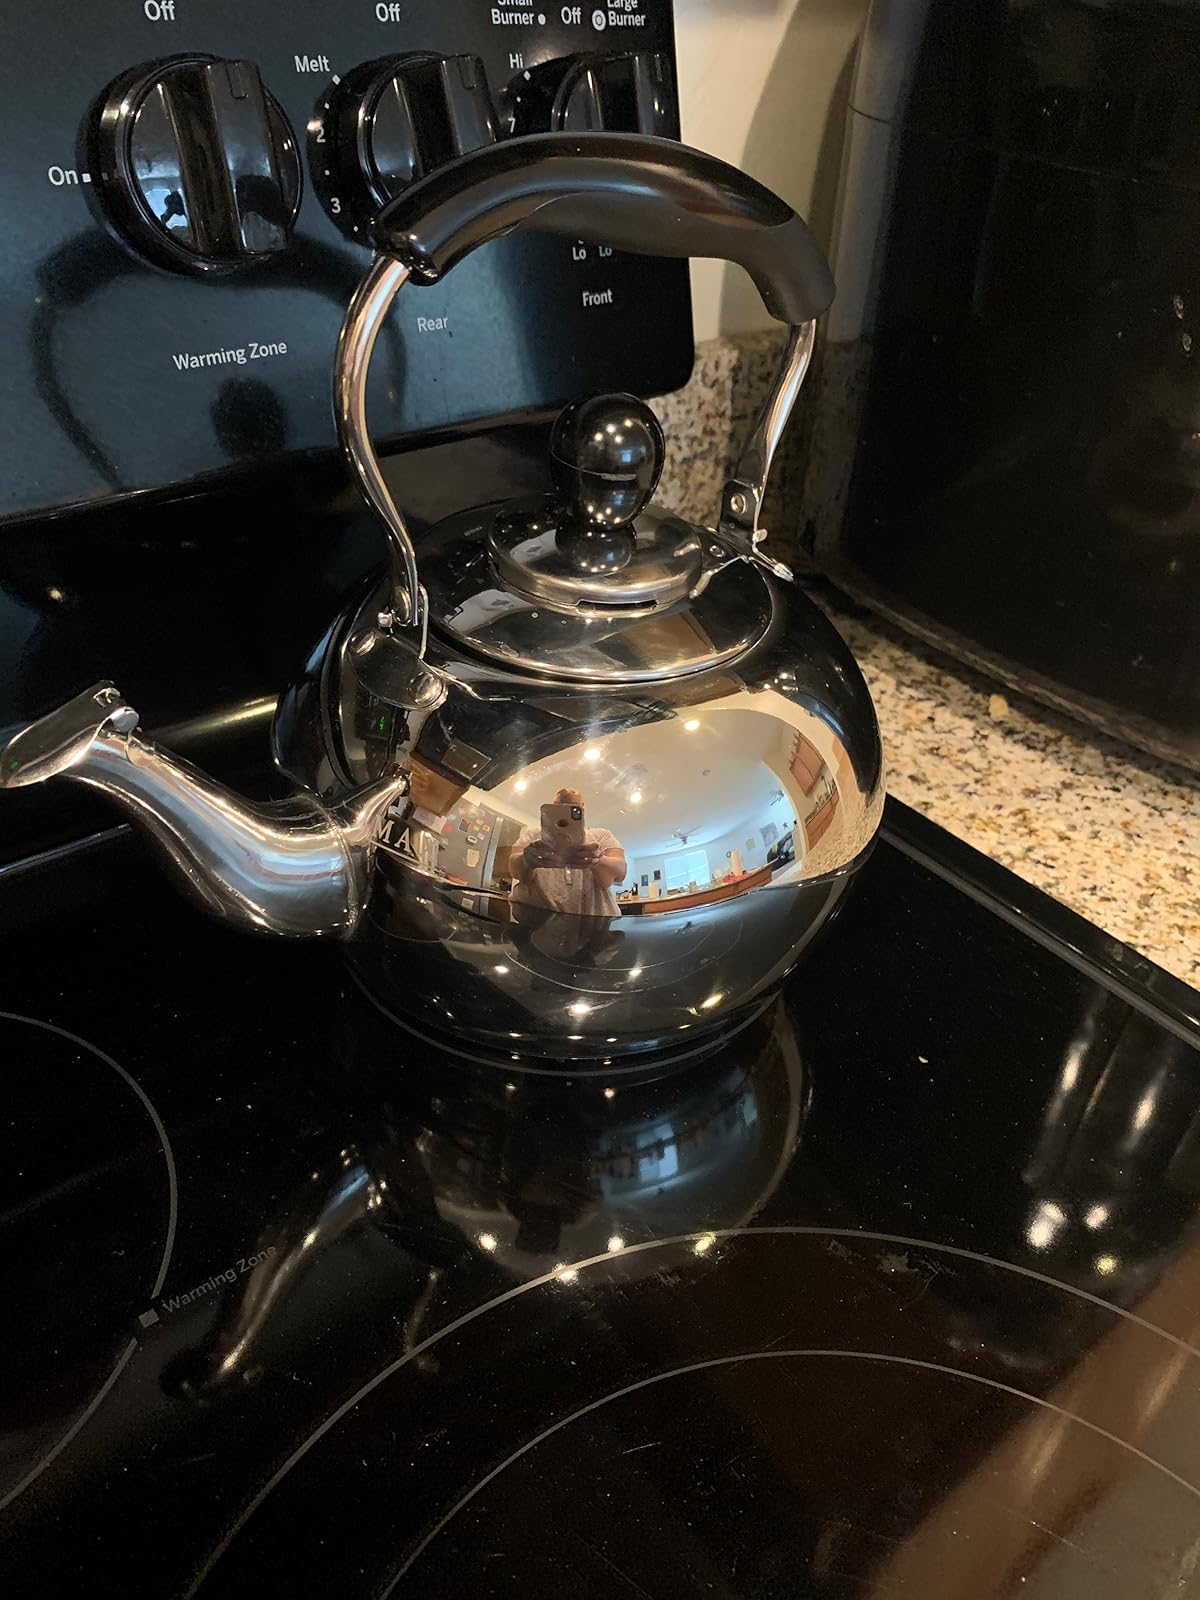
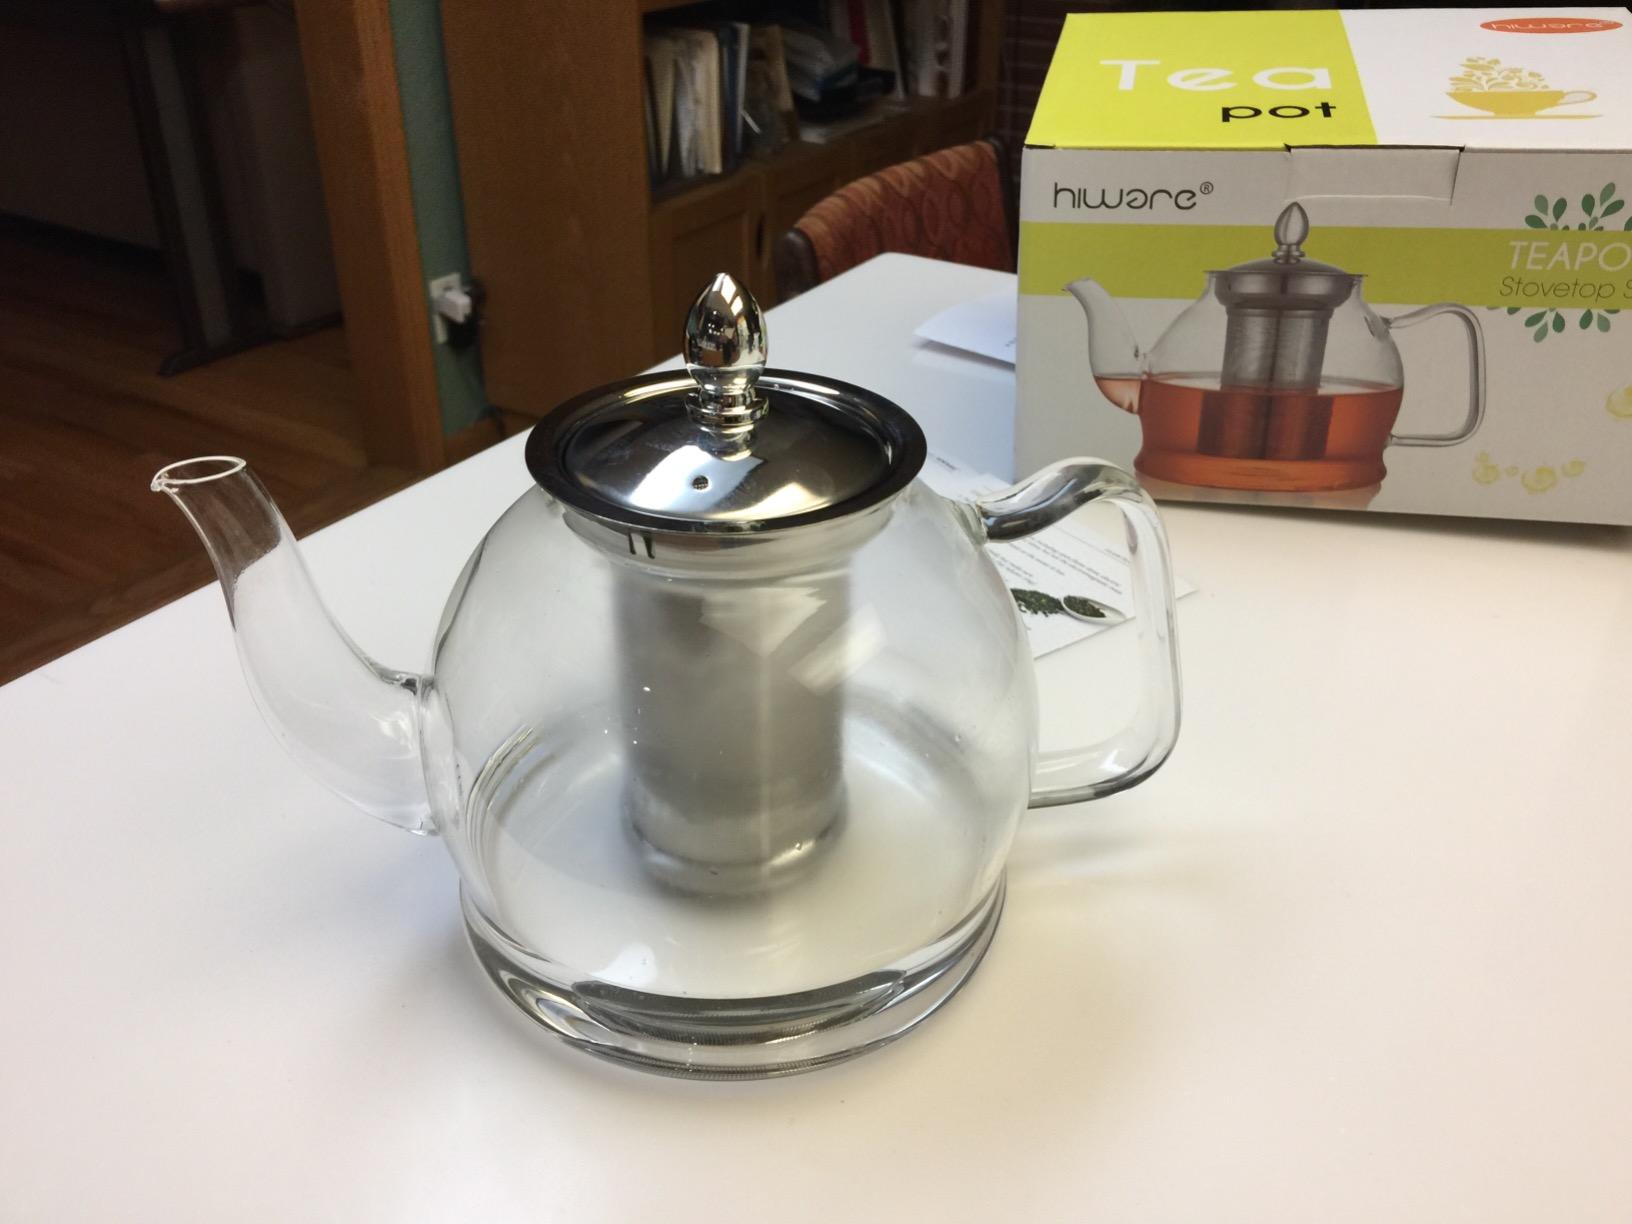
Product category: items_kettle
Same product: no